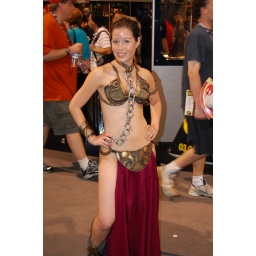
There were at least 40 girls dressed like this walking around on Star Wars day.